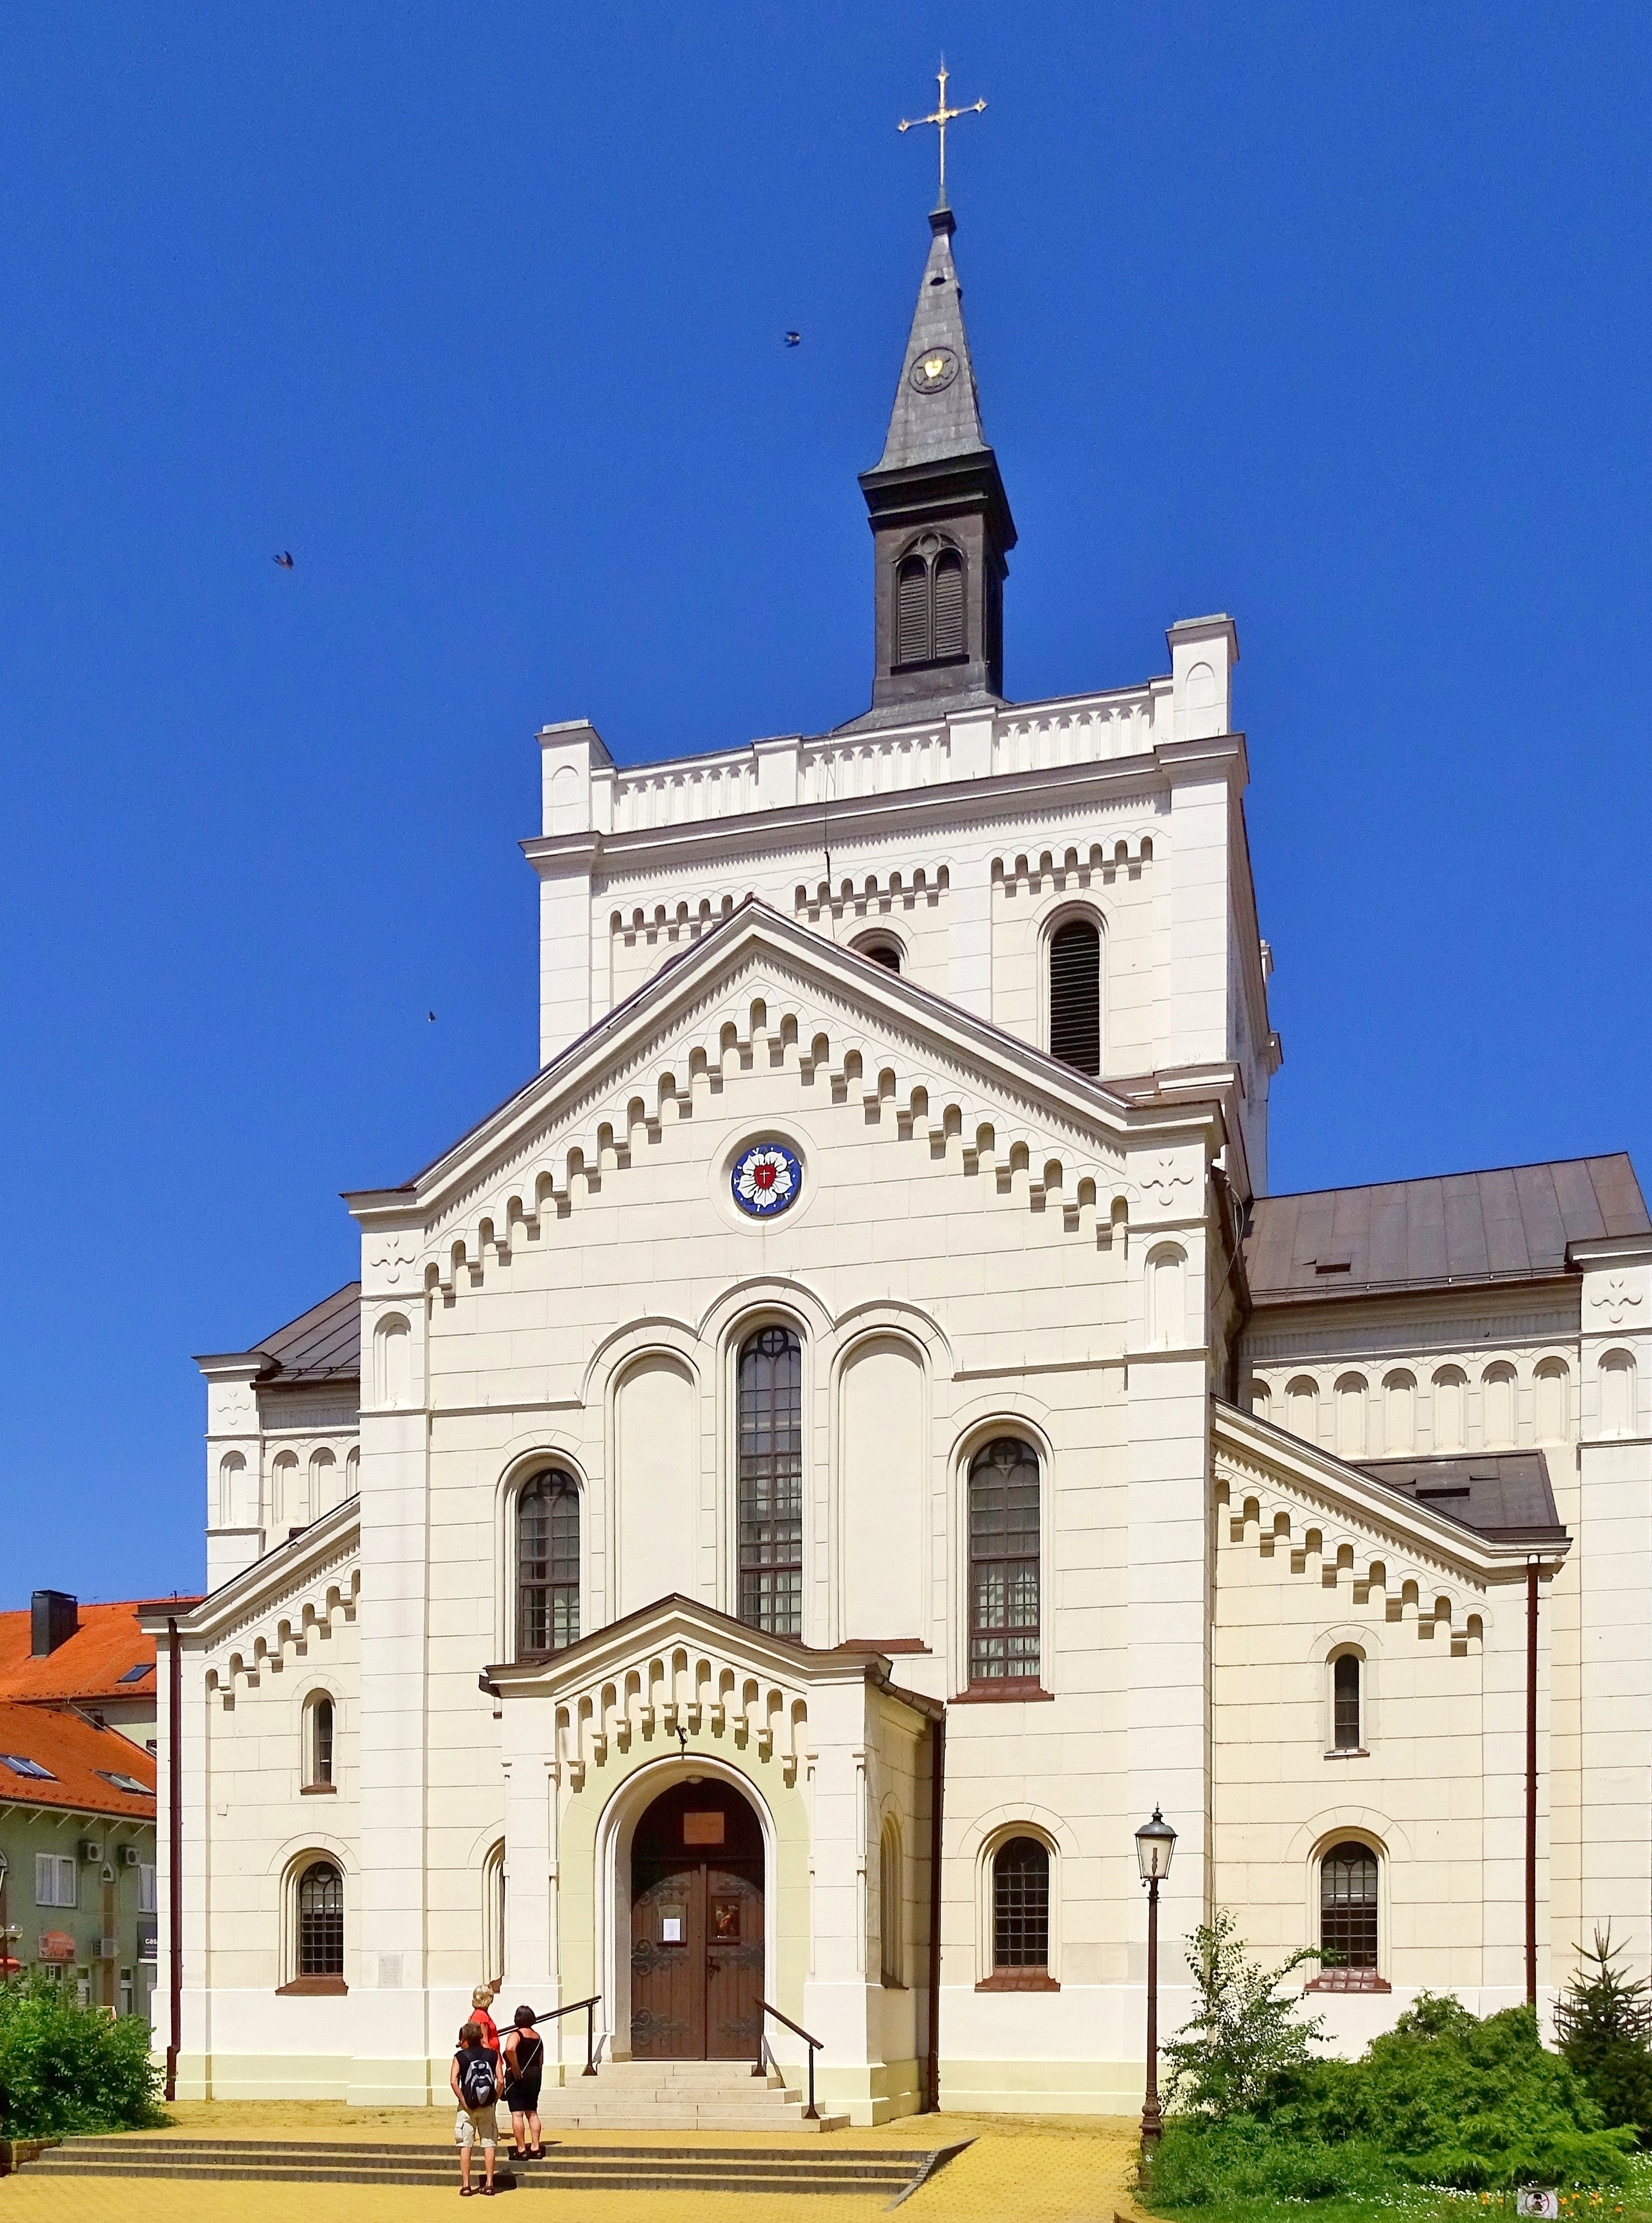
architecture, town, building, monument, downtown, statue, facade, church, cathedral, tourism, place of worship, bell tower, places of interest, old town, monastery, synagogue, hungary, basilica, historically, historic site, kecskem t, byzantine architecture, spanish missions in california